Why Worry?

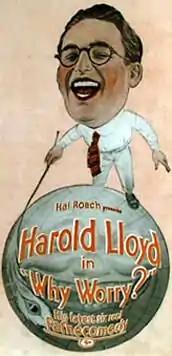
Theatrical release poster

Why Worry? is a 1923 American silent comedy film directed by Fred C. Newmeyer and Sam Taylor and starring Harold Lloyd.